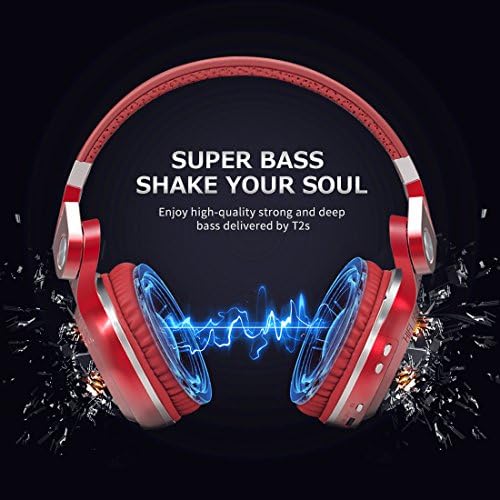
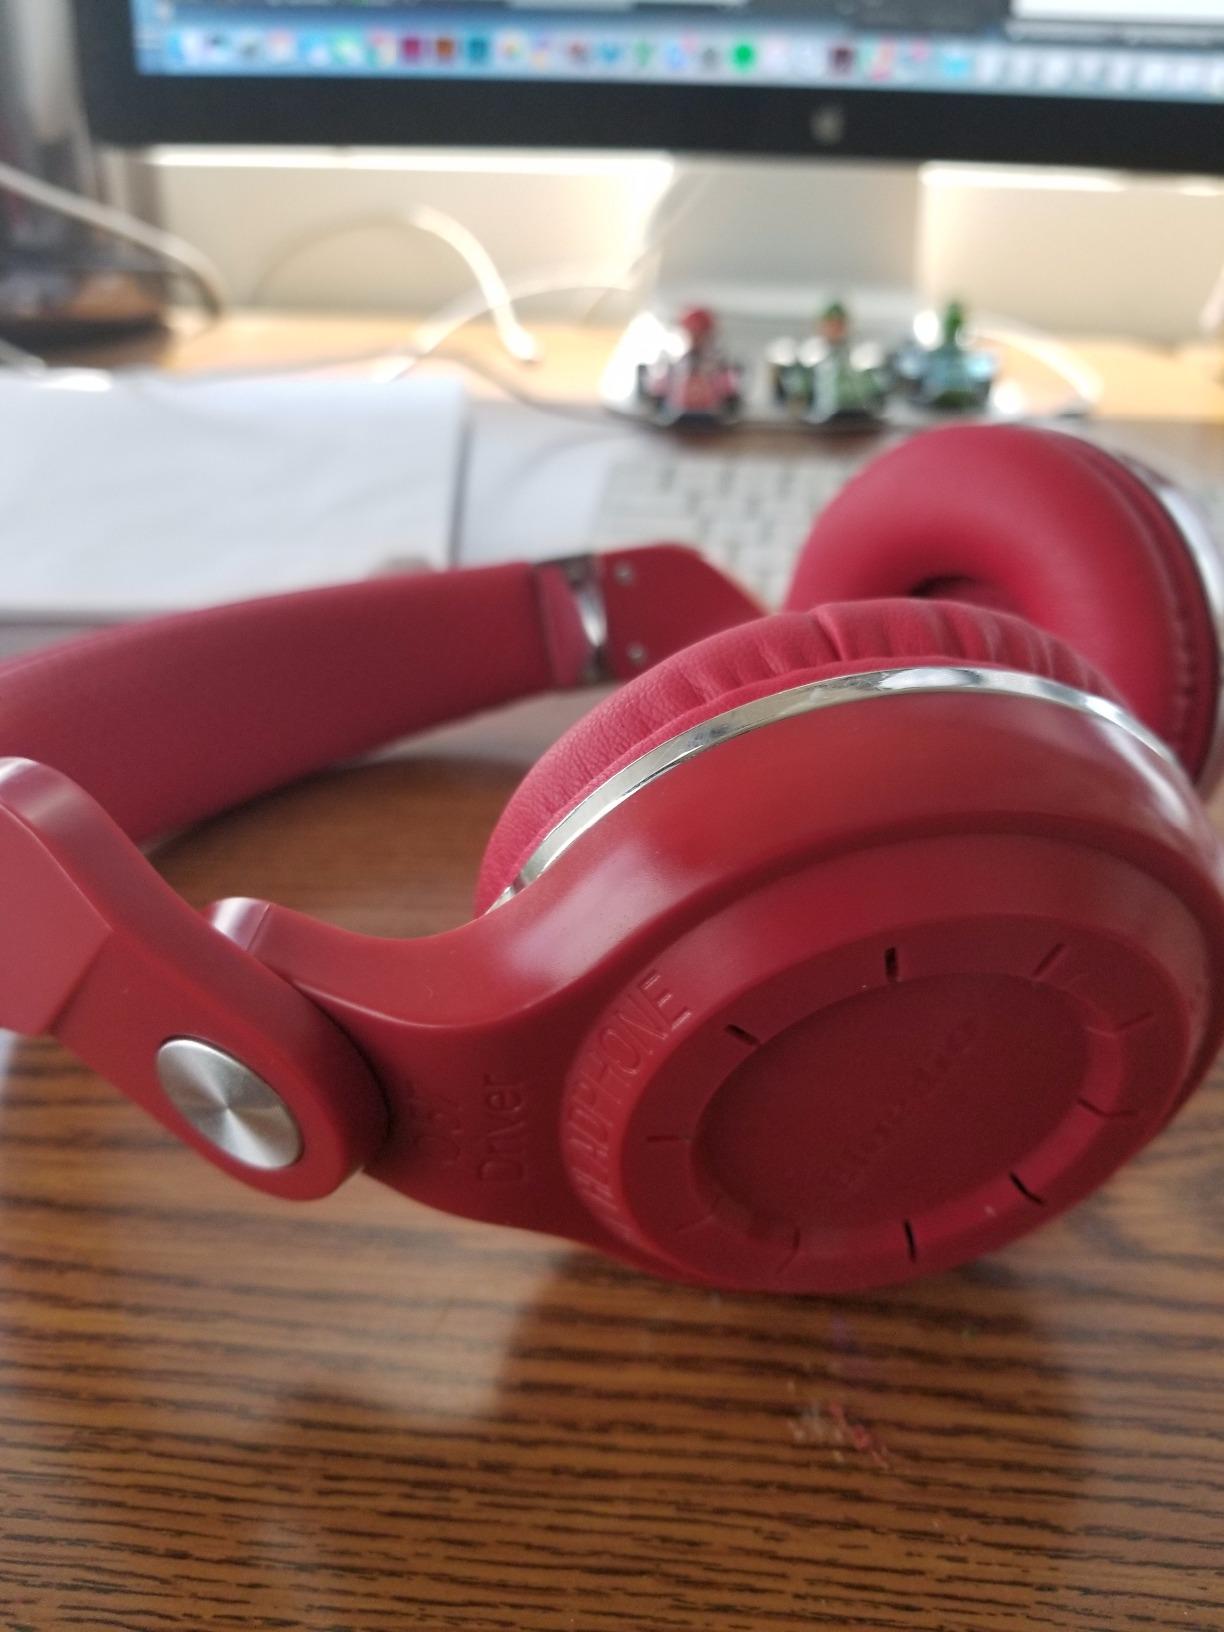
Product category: headphones
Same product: yes